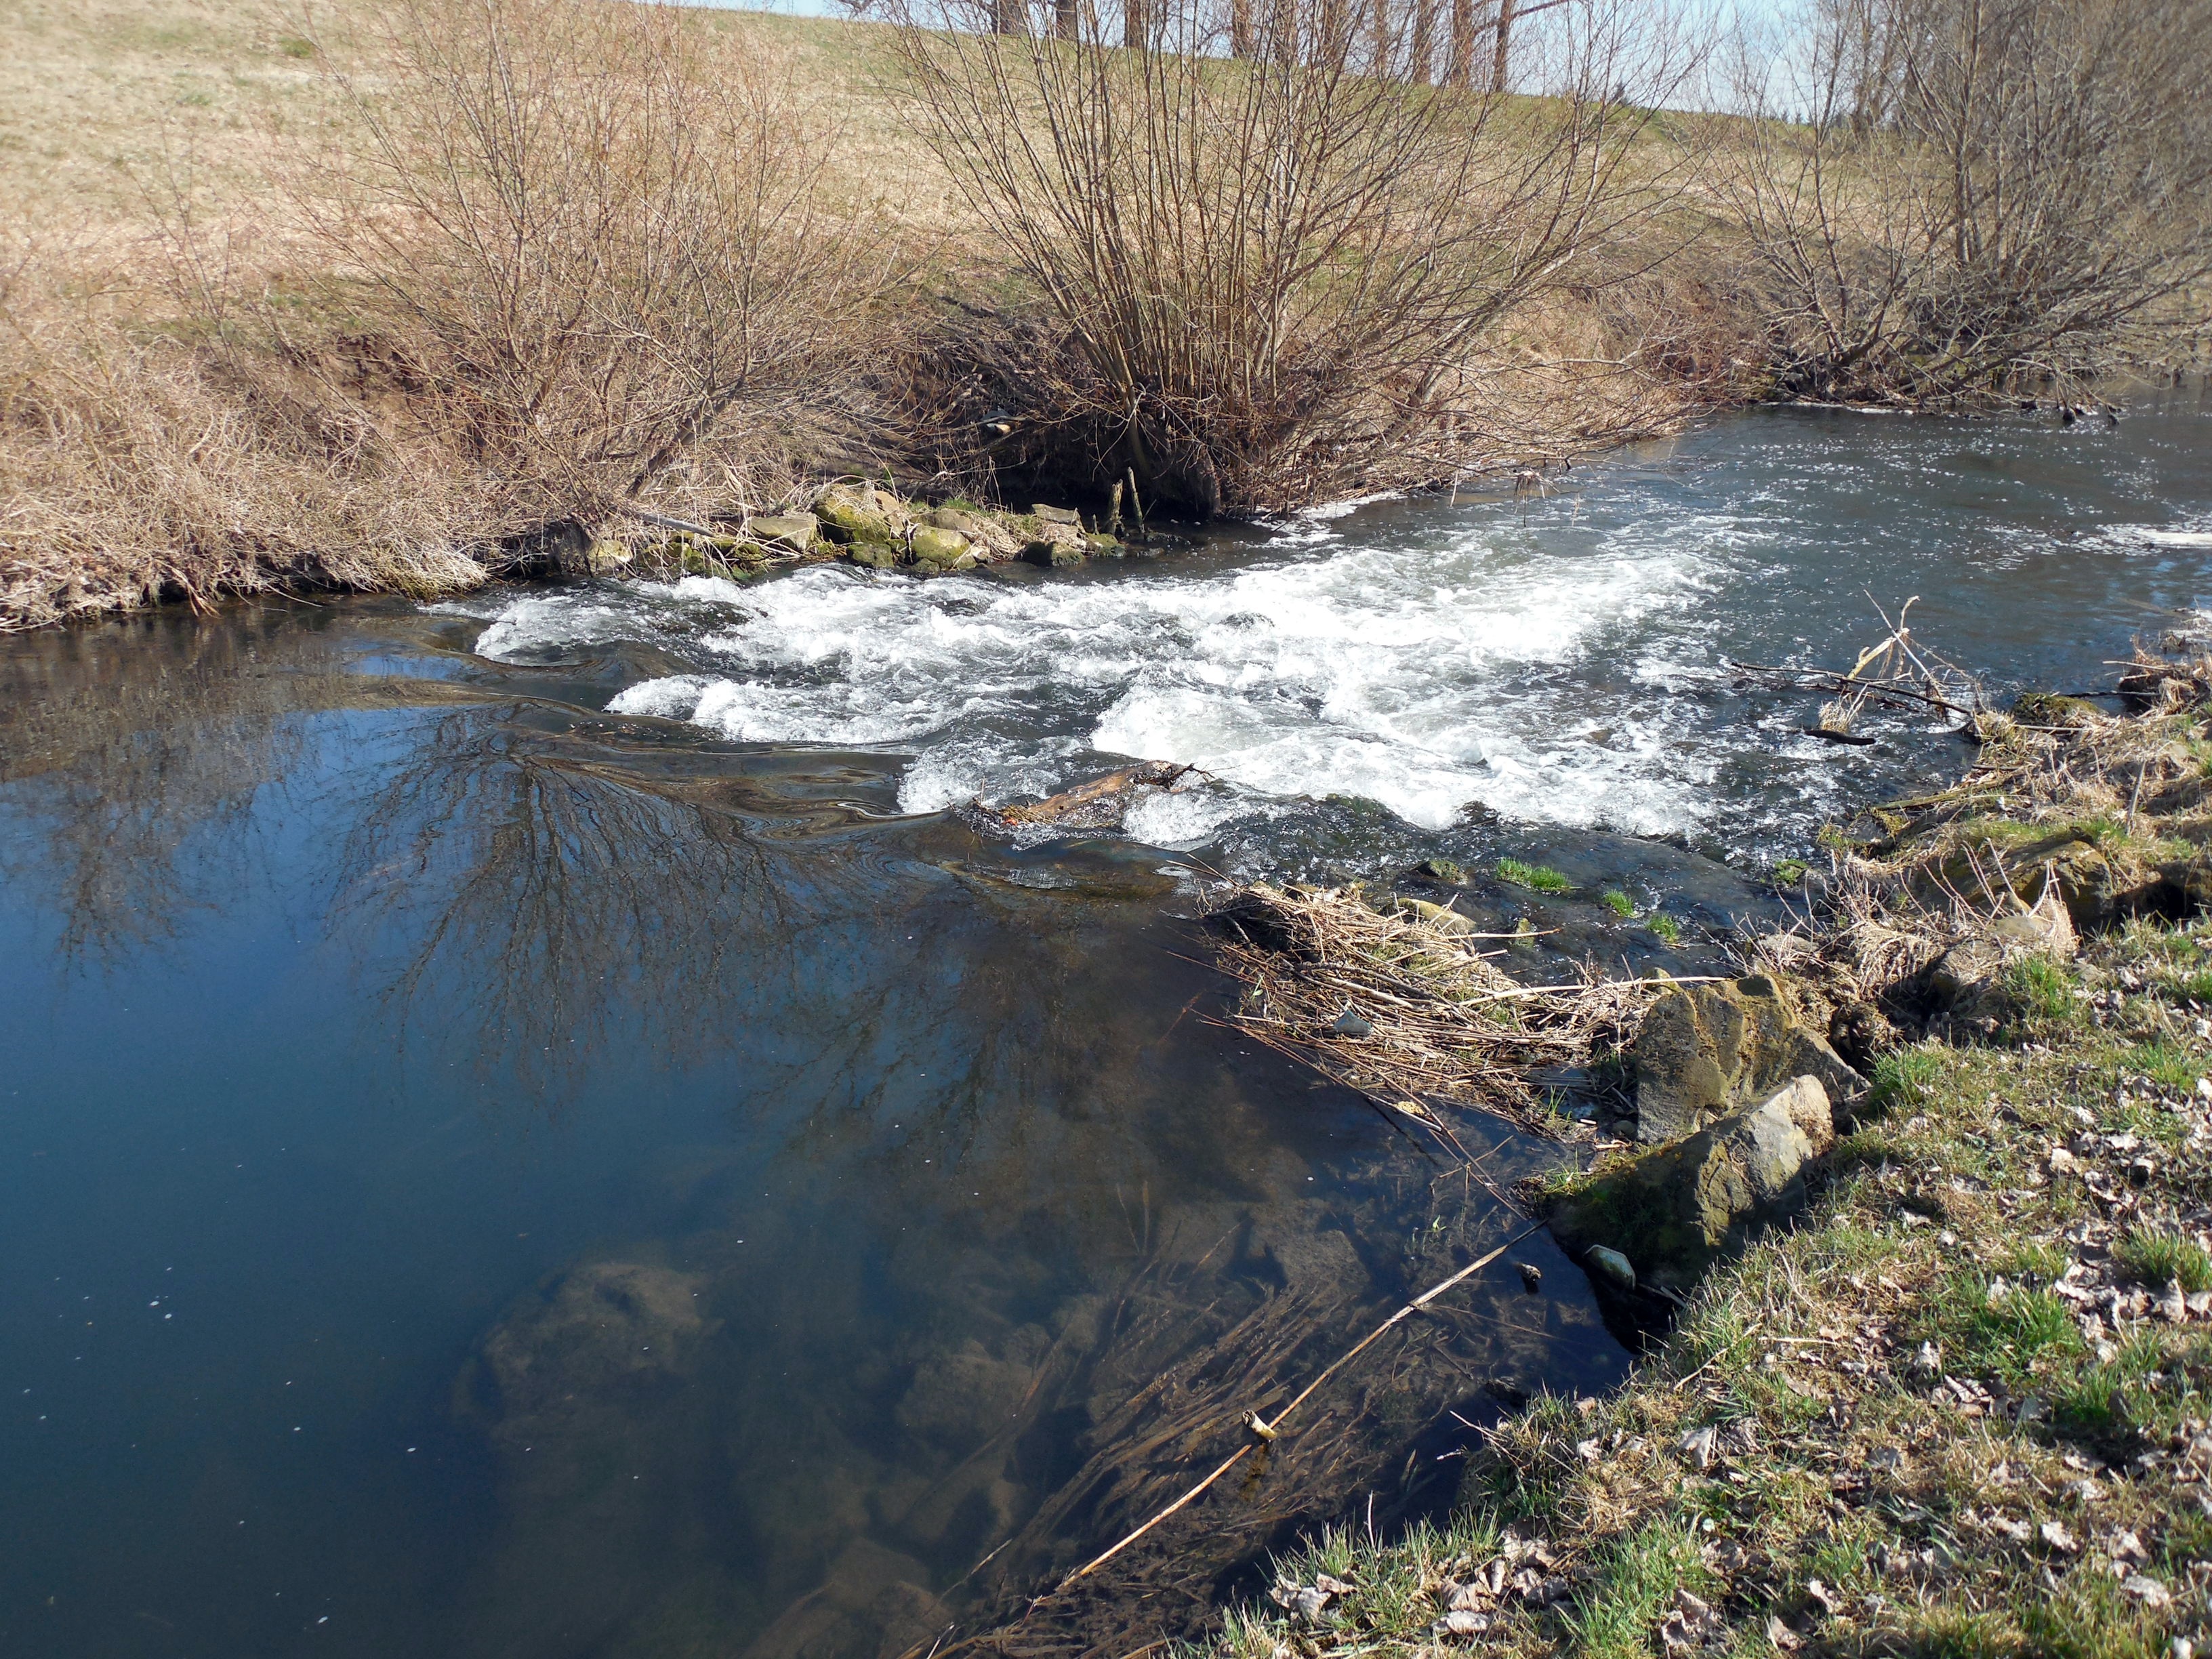
landscape, coast, water, nature, shore, wave, lake, river, pond, stream, peaceful, rapid, dam, reservoir, waterway, body of water, jam, bank, rapids, waters, watercourse, river landscape, landform